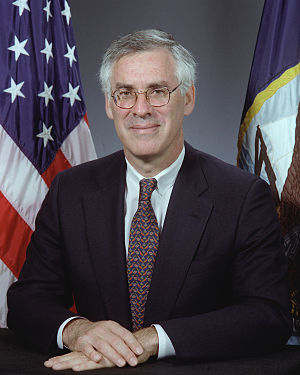
Amerikanske flådeministre / Flådeministre / Flådeministre i forsvarsministeriet
Richard Danzig
Amerikanske flådeministre eller United States Secretary of the Navy er den civile leder af det amerikanske flådeministerium. Posten som flådeminister var en post i præsidentens kabinet frem til 1947, hvor flåde, hær og det nyoprettede luftvåben blev samlet under forsvarsministeriet og forsvarsministeren overtog posten i kabinettet. Posten som flådeminister besættes ved at præsidenten nominerer en kandidat, som skal godkendes af et flertal i Senatet.